Nijikon

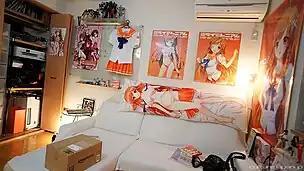
A fan's room decorated with dakimakura and merchandise of the anime character Mirai Suenaga, 2012

This attraction is primarily directed towards the non-realistic characteristics found in manga and anime styles. Initially discussed as male otaku sexuality in Japan, it has more recently been examined within the context of queer studies, extending beyond Japan, and referred to as a form of fictosexuality.